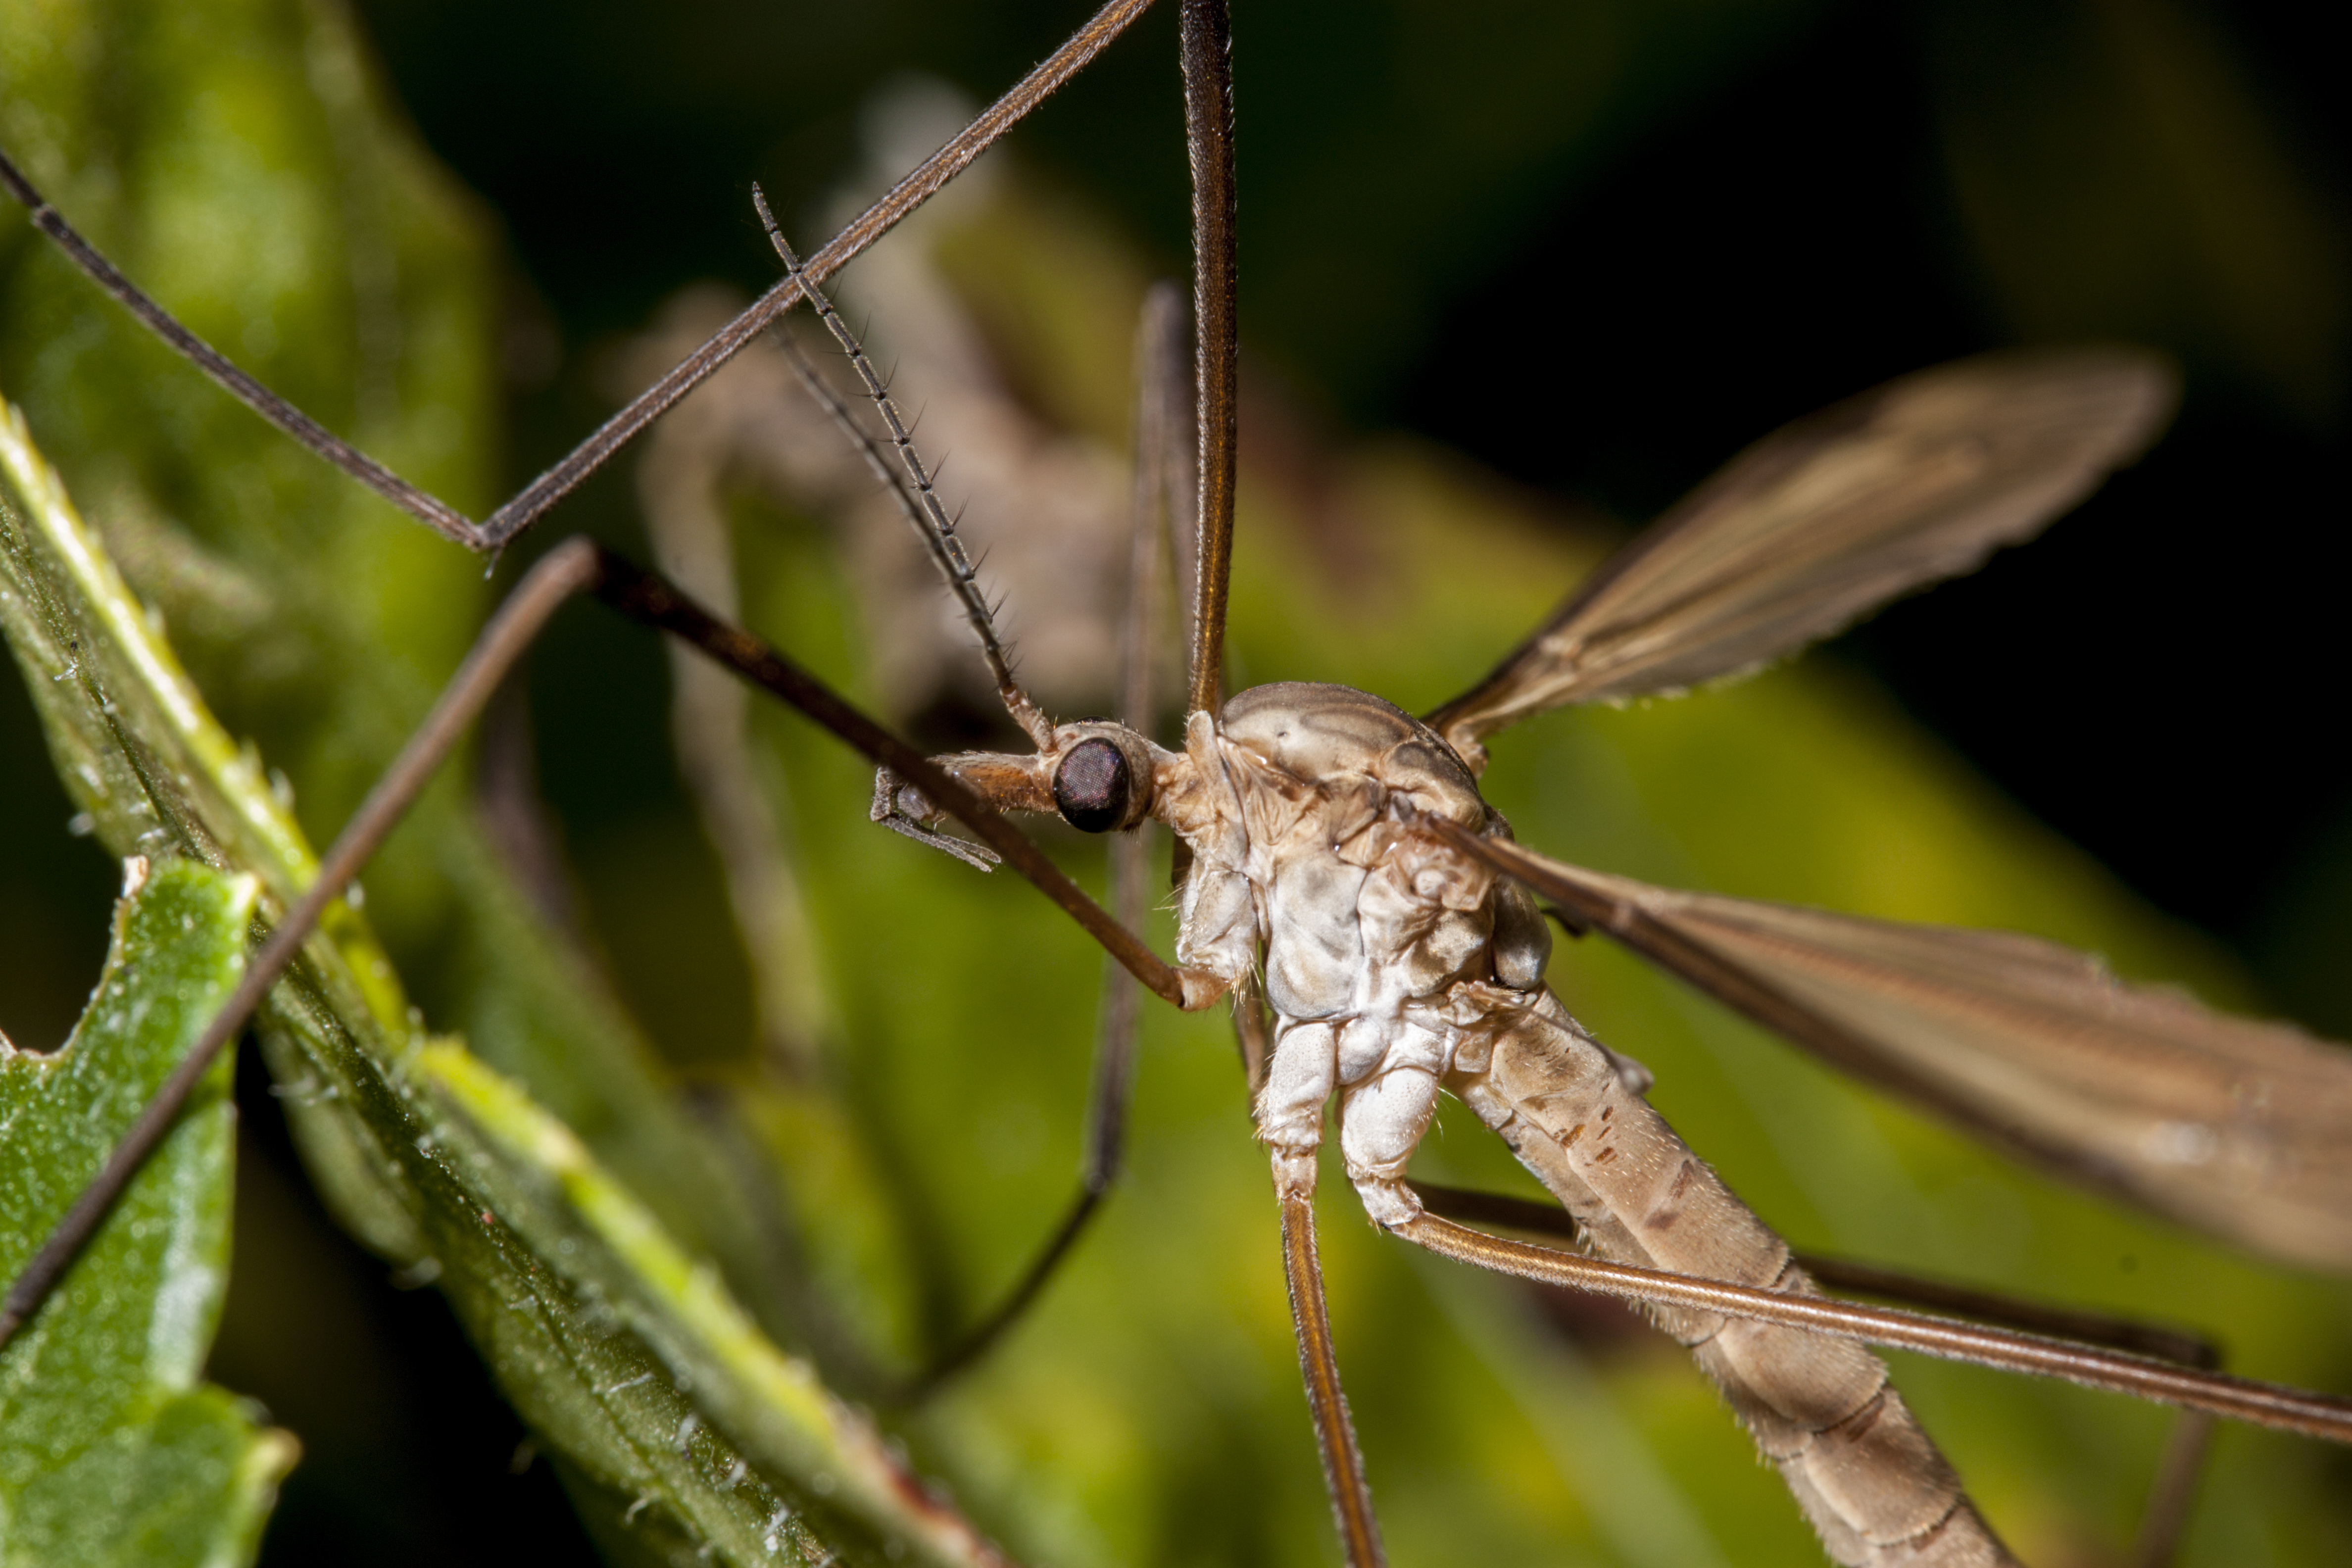
nature, branch, photography, flower, wildlife, green, insect, fauna, invertebrate, close up, uk, dragonfly, grasshopper, peterborough, macro photography, arthropod, plant stem, dragonflies and damseflies, cricket like insect